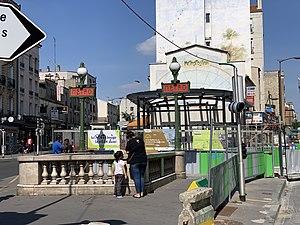
Chantier de la station de métro Mairie des Lilas, Les Lilas.